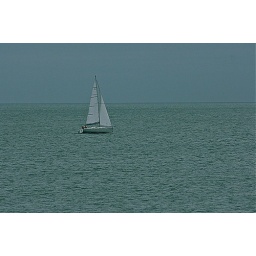
boat in beautiful water